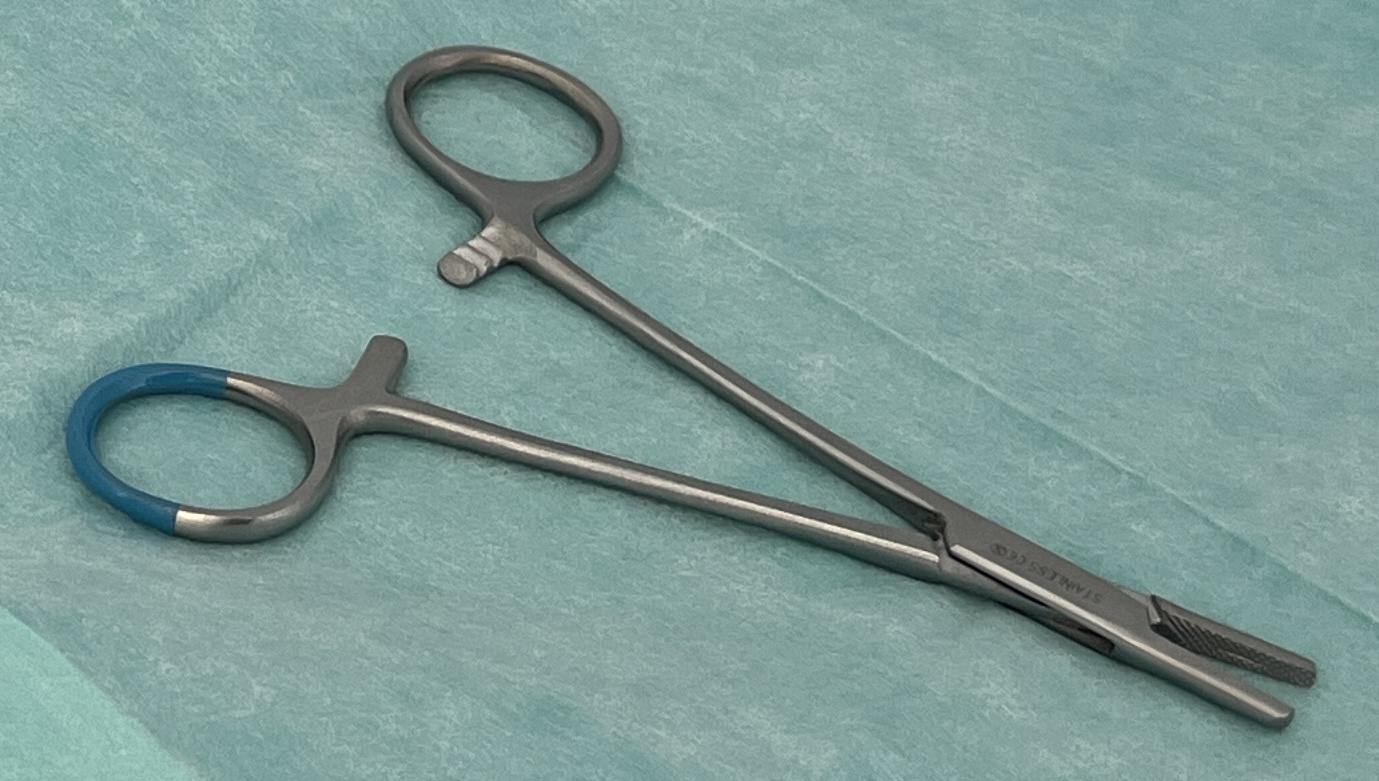
Hinged instrument state: open